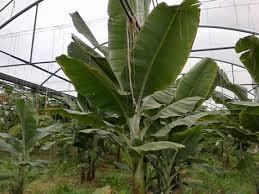
Yametameta mazuri shambani Kwa mkulima ambapo amepanda ndizi nyingi kupitia njianya mistari, pamoja na mmea ndogo iliyopo ndani. Kando yake kuna chuma zilizopangwa vizuri.